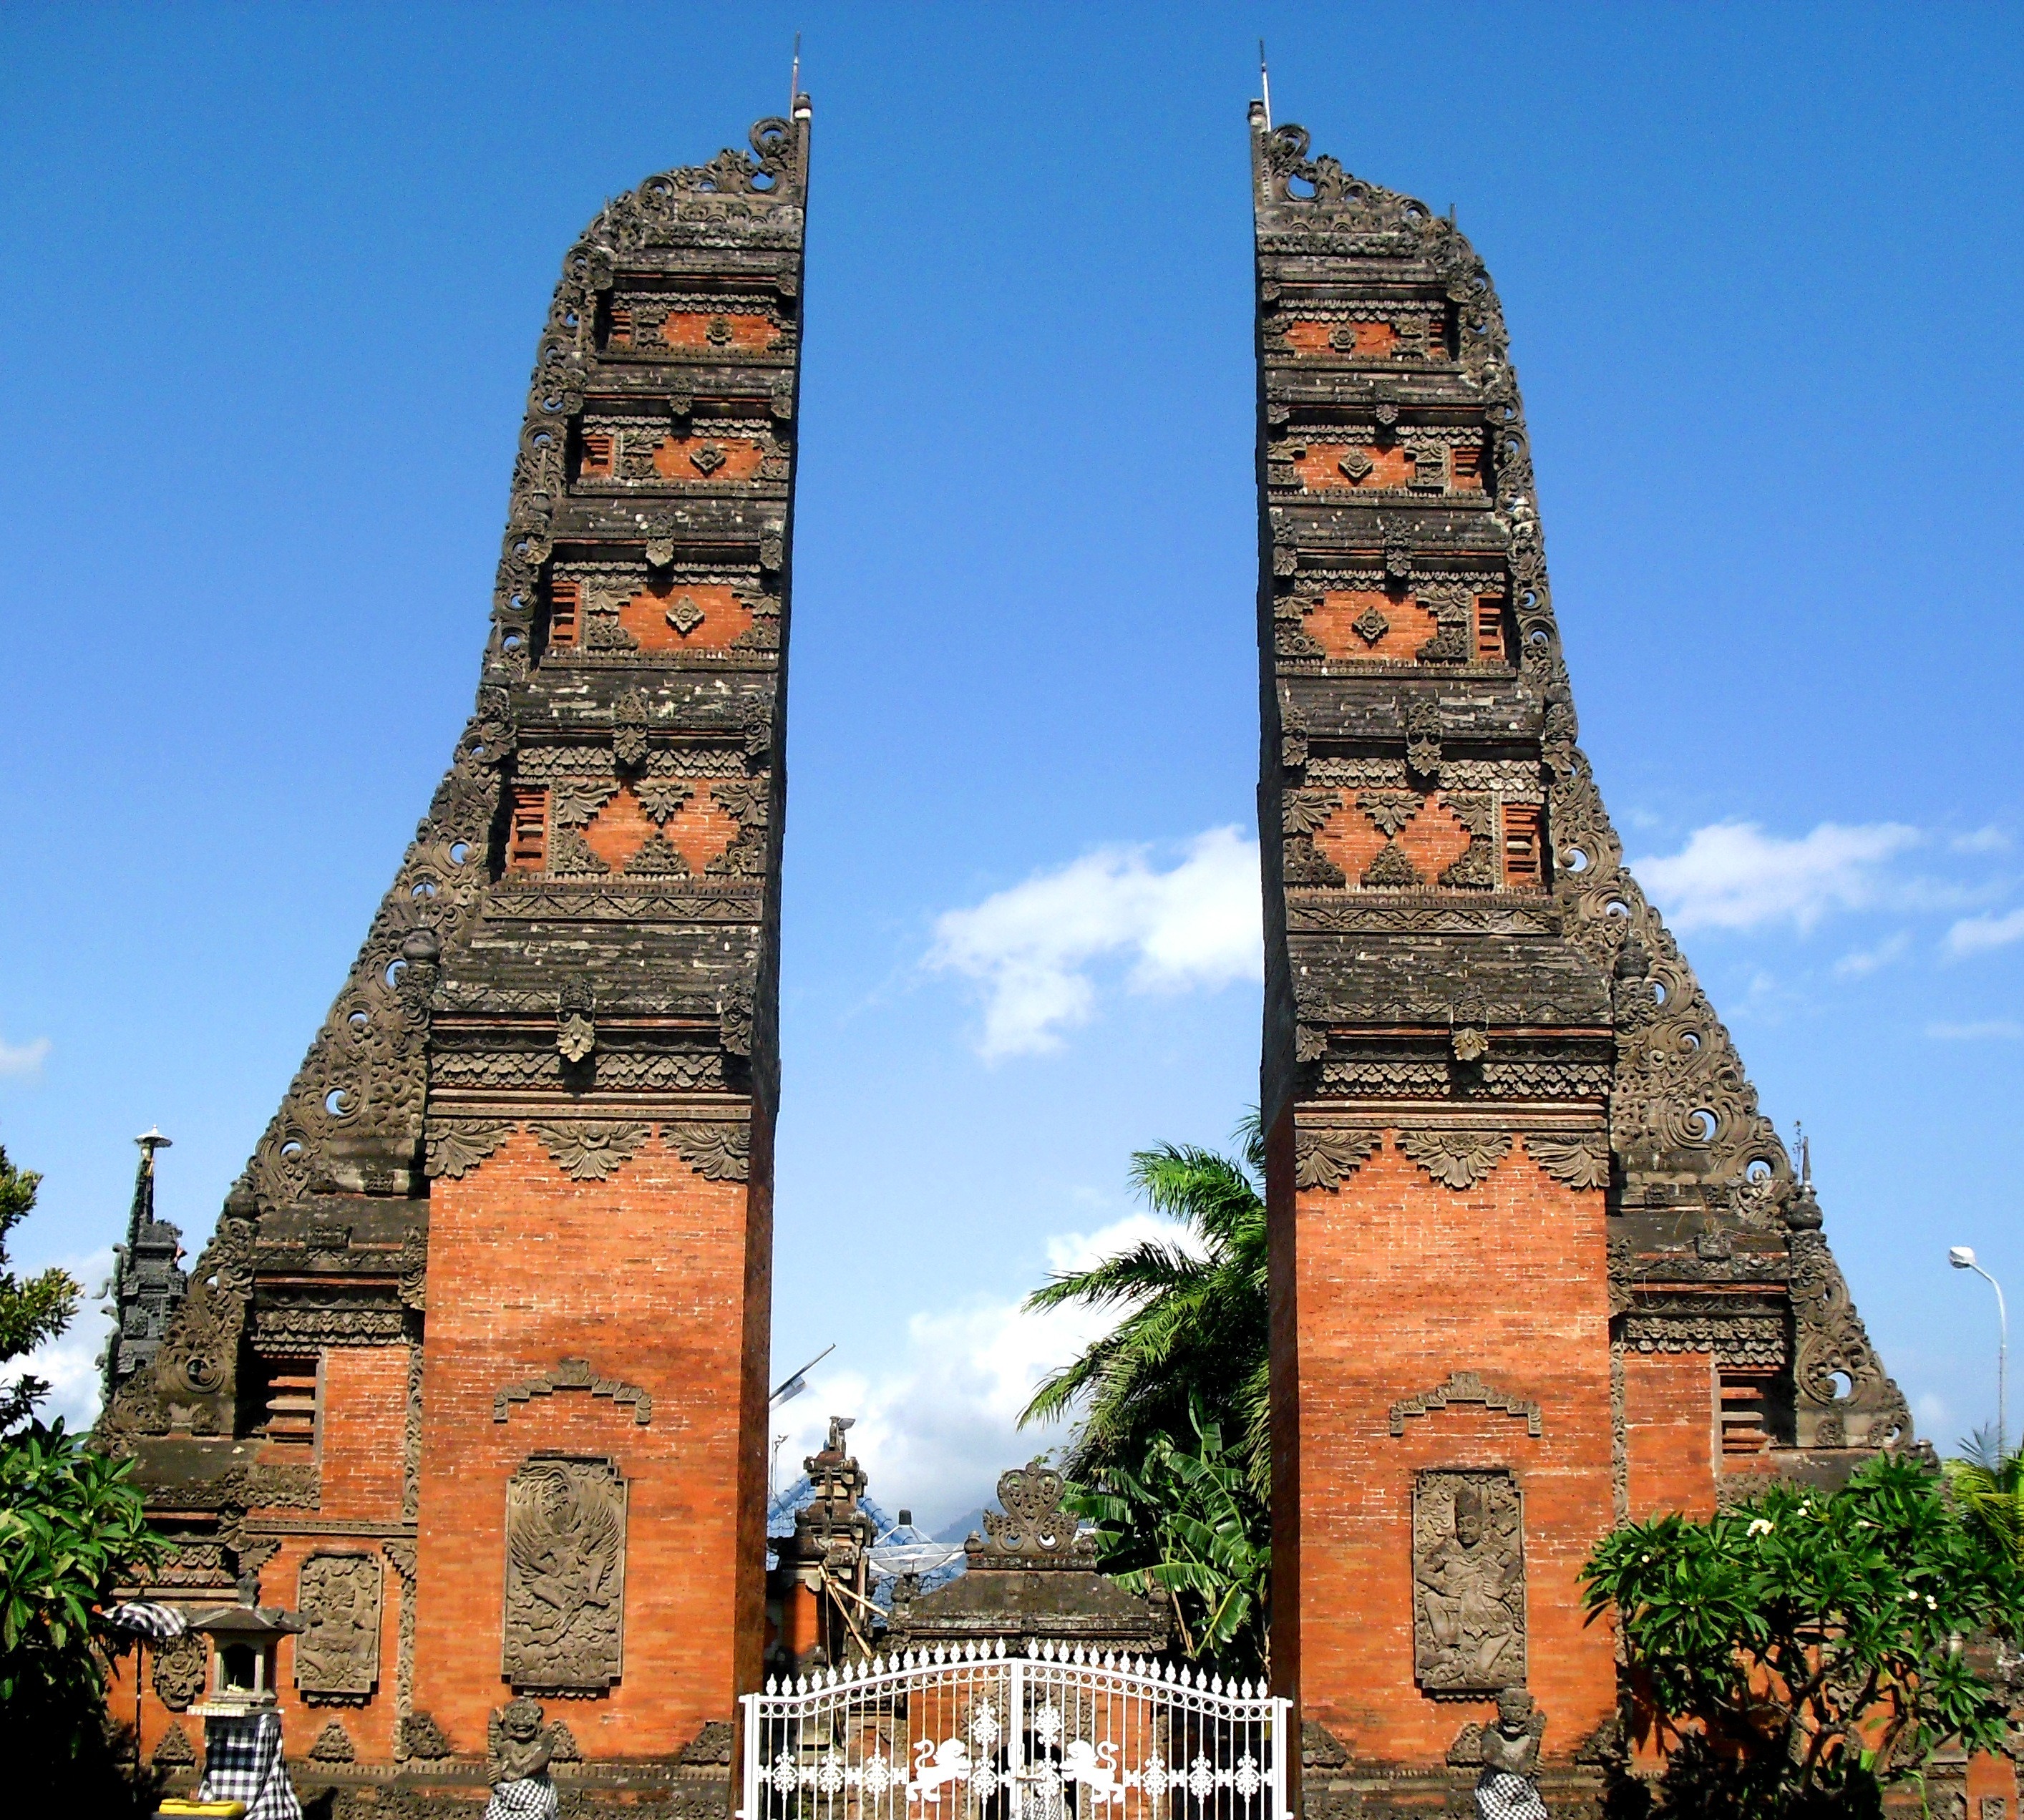
architecture, town, monument, asian, arch, tower, landmark, tourism, gate, place of worship, bell tower, art, temple, ruins, culture, indonesia, bali, gateway, archaeological site, unesco world heritage site, historic site, gateway arch, ancient history, gilimanuk, uniqe, gapura, rilief